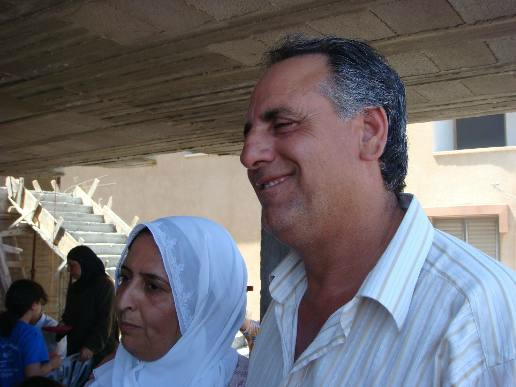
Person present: Yes